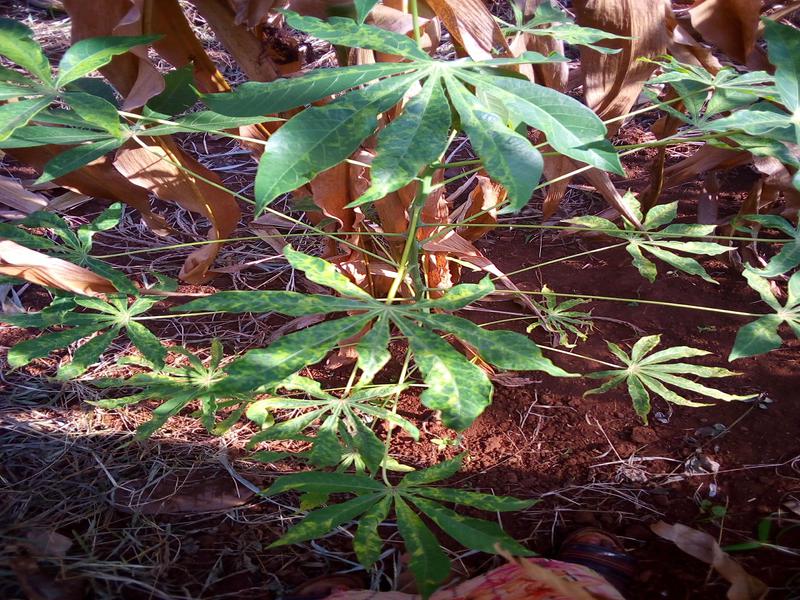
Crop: cassava
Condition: mosaic_disease